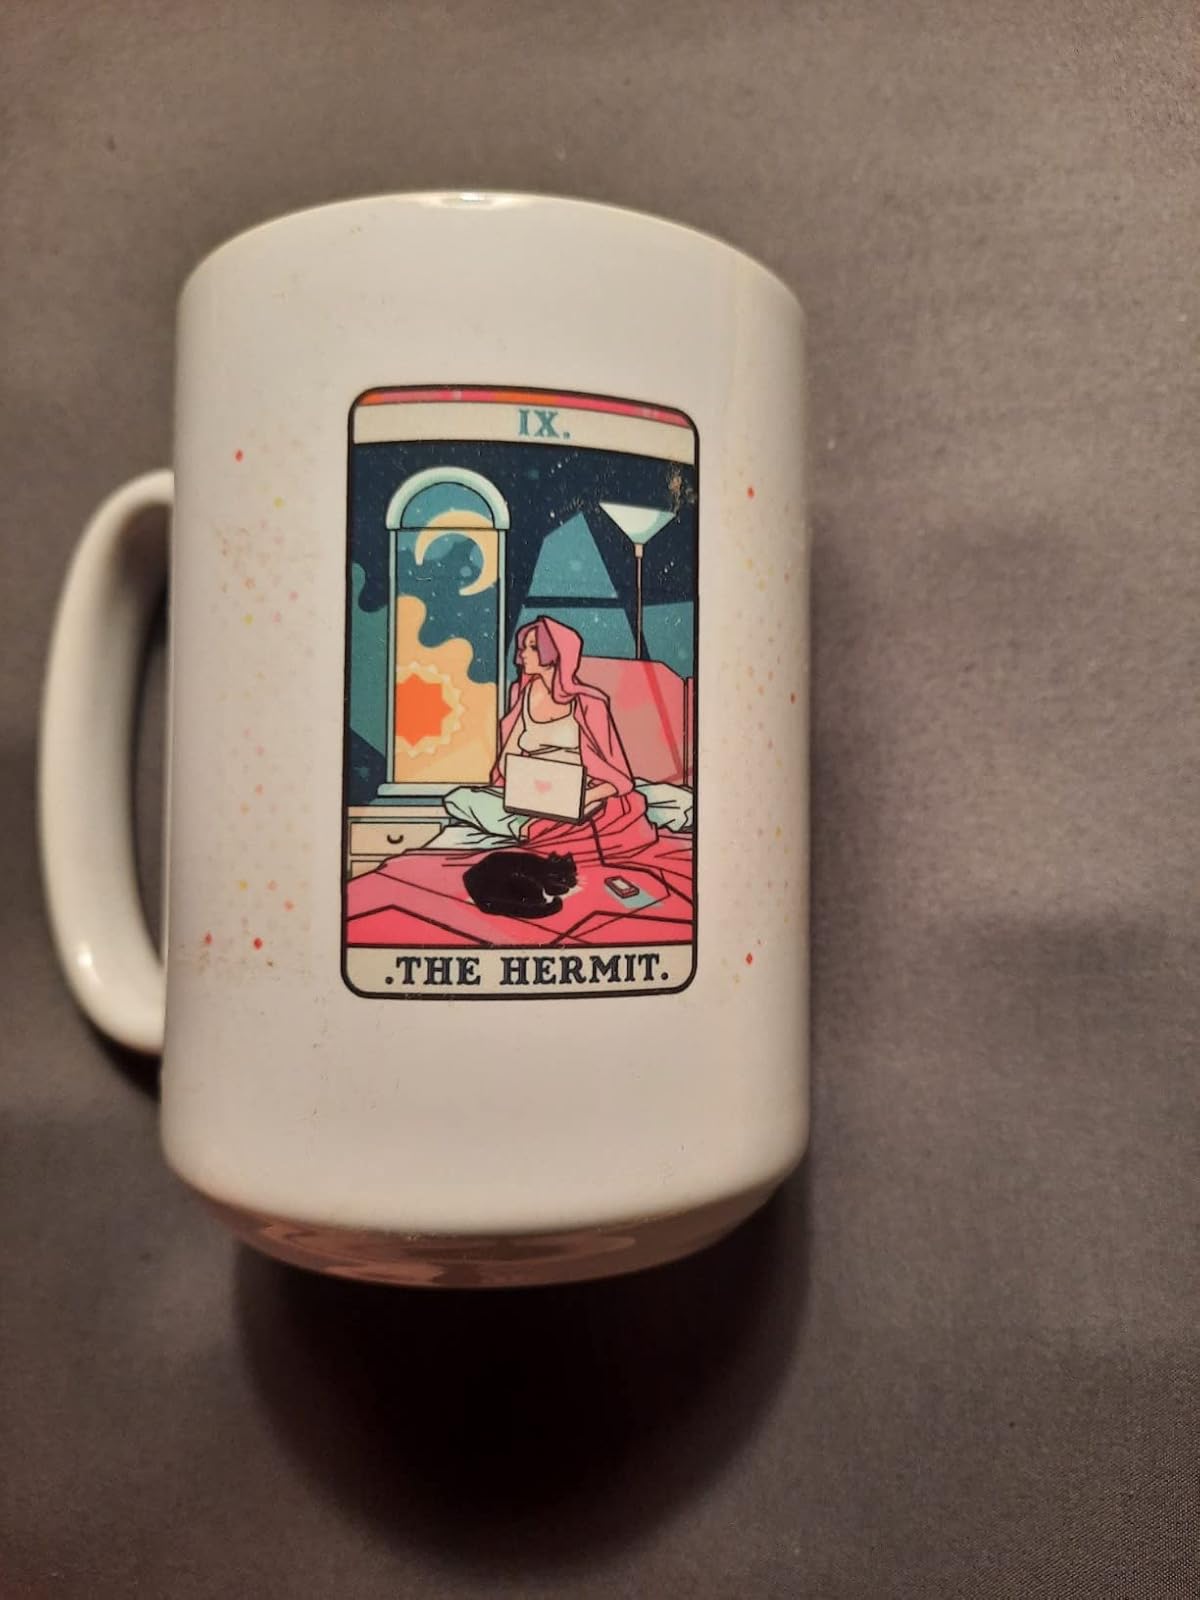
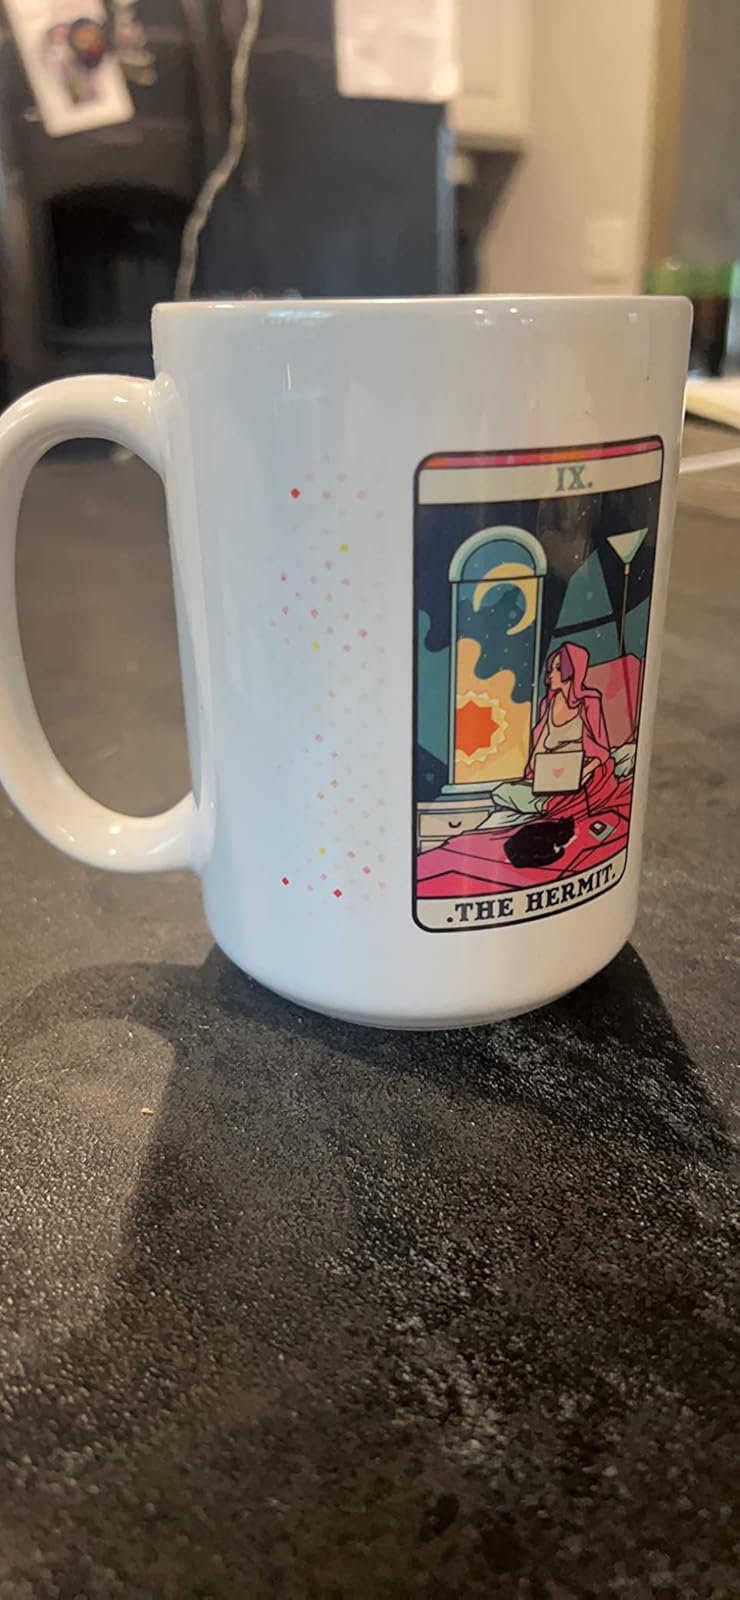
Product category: items_mug
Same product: yes